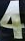
Number: 4